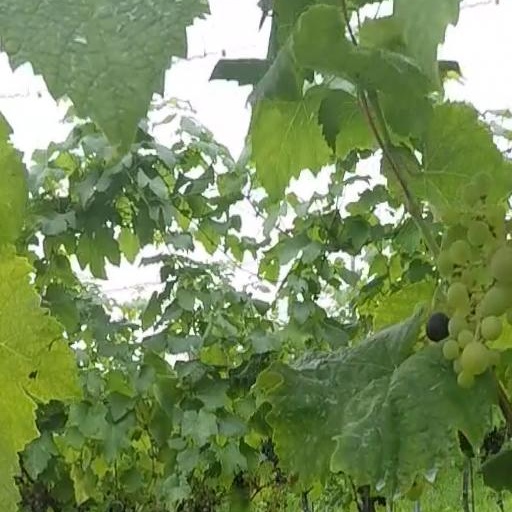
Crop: grape